Cervical dislocation

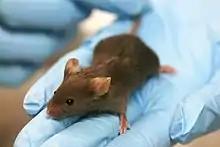
Cervical dislocation is a common method of euthanising laboratory mice.

Cervical dislocation is a common method of animal euthanasia. It refers to a technique used in physical euthanasia of small animals by applying pressure to the neck and dislocating the spinal column from the skull or brain. The aim is to quickly separate the spinal cord from the brain so as to provide the animal with a fast, painless, and easy death.